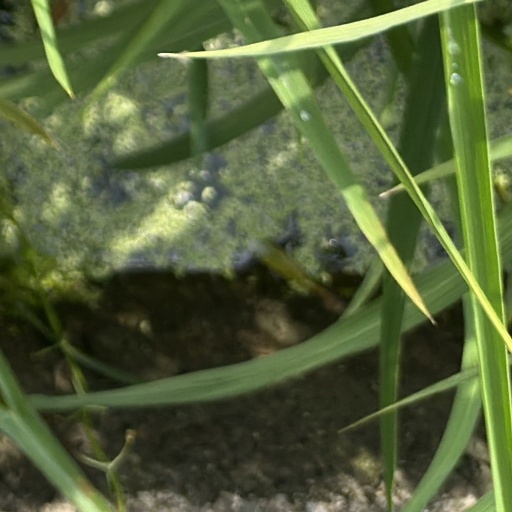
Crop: rice